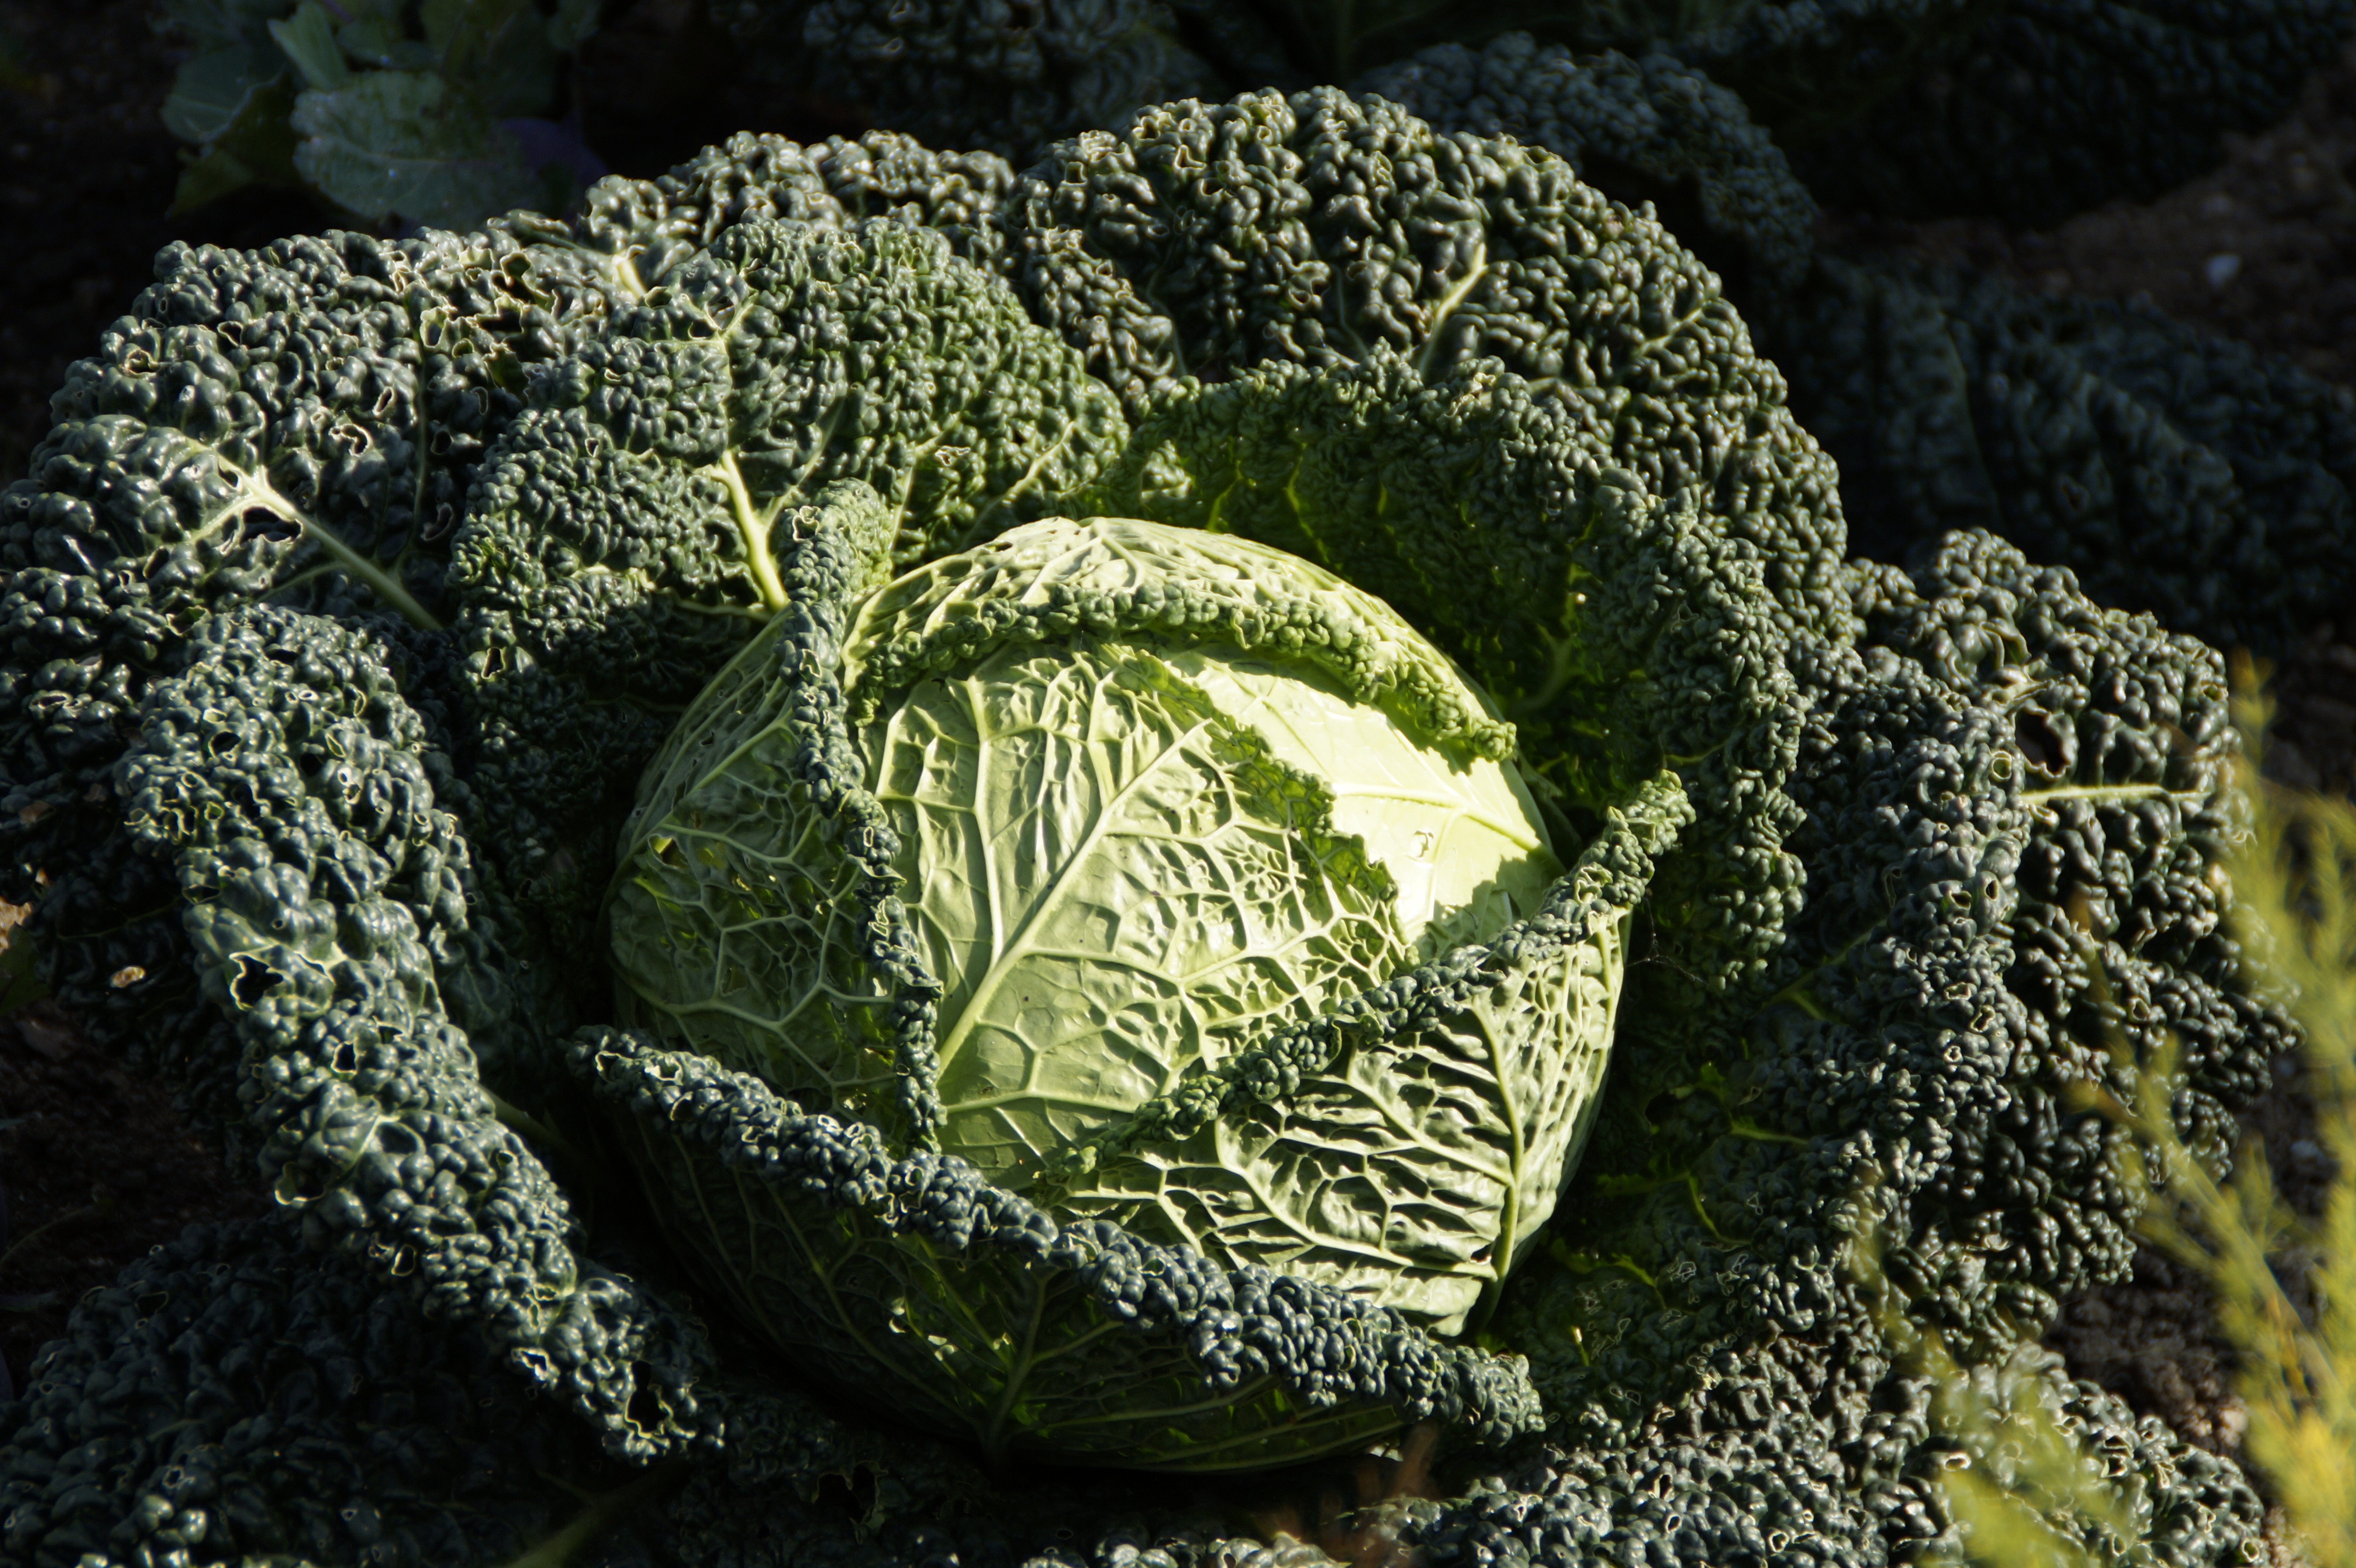
grass, food, green, produce, vegetable, healthy, eat, kale, leaves, vegetables, cabbage, vitamins, savoy, collard greens, organism, kohl, savoy cabbage, welsch herb, leaf vegetable